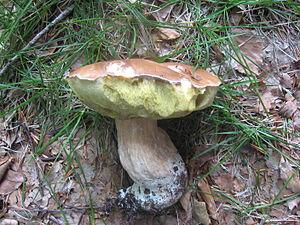
Boletus edulis ou Cèpe de Bordeaux est une espèce de champignons basidiomycètes de la famille des Boletaceae que l'on rencontre dans l'hémisphère nord. C'est l'une des espèces parmi les bolets qui est aussi appelée cèpe, entre autres noms vernaculaires ou commerciaux. La classification de cette espèce est en constante révision, notamment depuis que la phylogénie distingue une branche américaine et une branche européenne au sein du genre Boletus. Cet excellent champignon comestible très recherché est commercialisé et cuisiné mondialement sous diverses formes.